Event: Nepal Earthquake
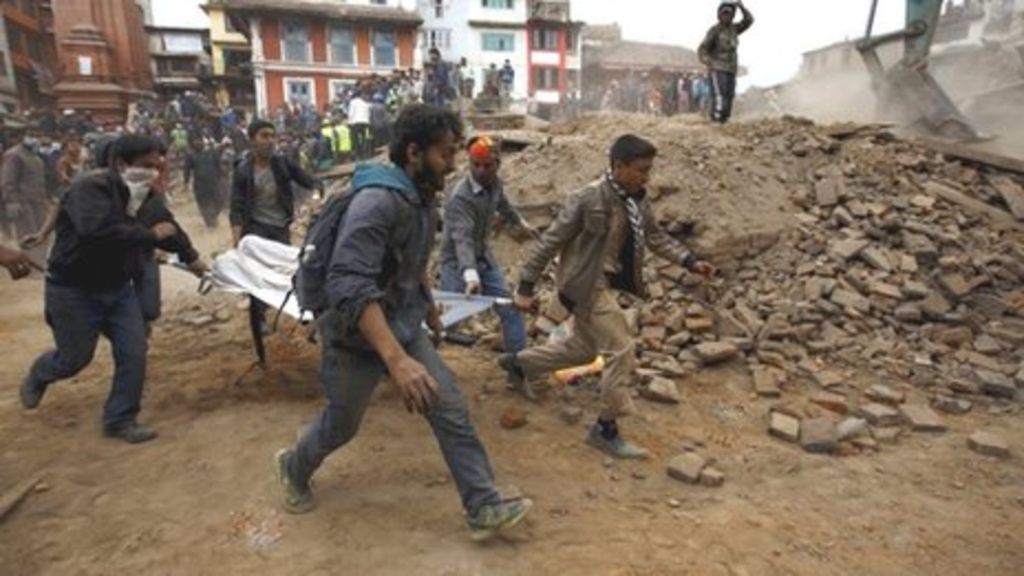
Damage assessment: damage